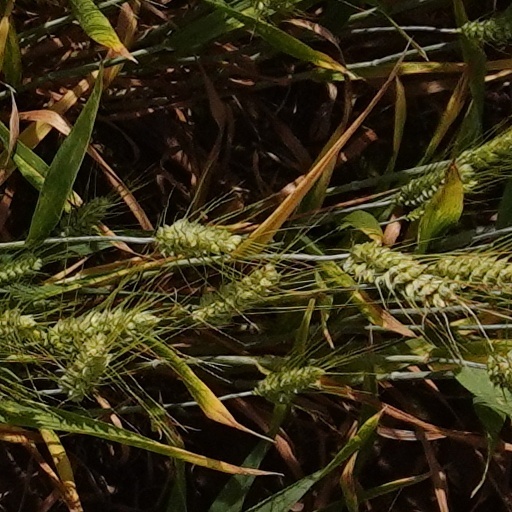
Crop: wheat